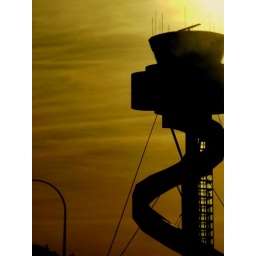
CIA secret surveillance building with built in water slide.